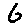
Label: 6